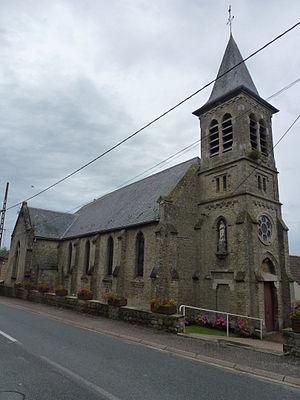
L'église Notre-Dame de l'Annonciation est située à Pihen-lès-Guînes dans le Pas-de-Calais.
Pihen-lès-Guînes est une commune française située dans le département du Pas-de-Calais en région Hauts-de-France.